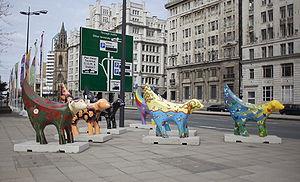
Liverpool [livœʁpul] est une cité et un district métropolitain du Merseyside dans la région de l'Angleterre du Nord-Ouest sur la rive est et nord de l'estuaire du fleuve Mersey. La ville faisait partie du comté du Lancashire jusqu'en 1974 avant la formation du comté de Merseyside.